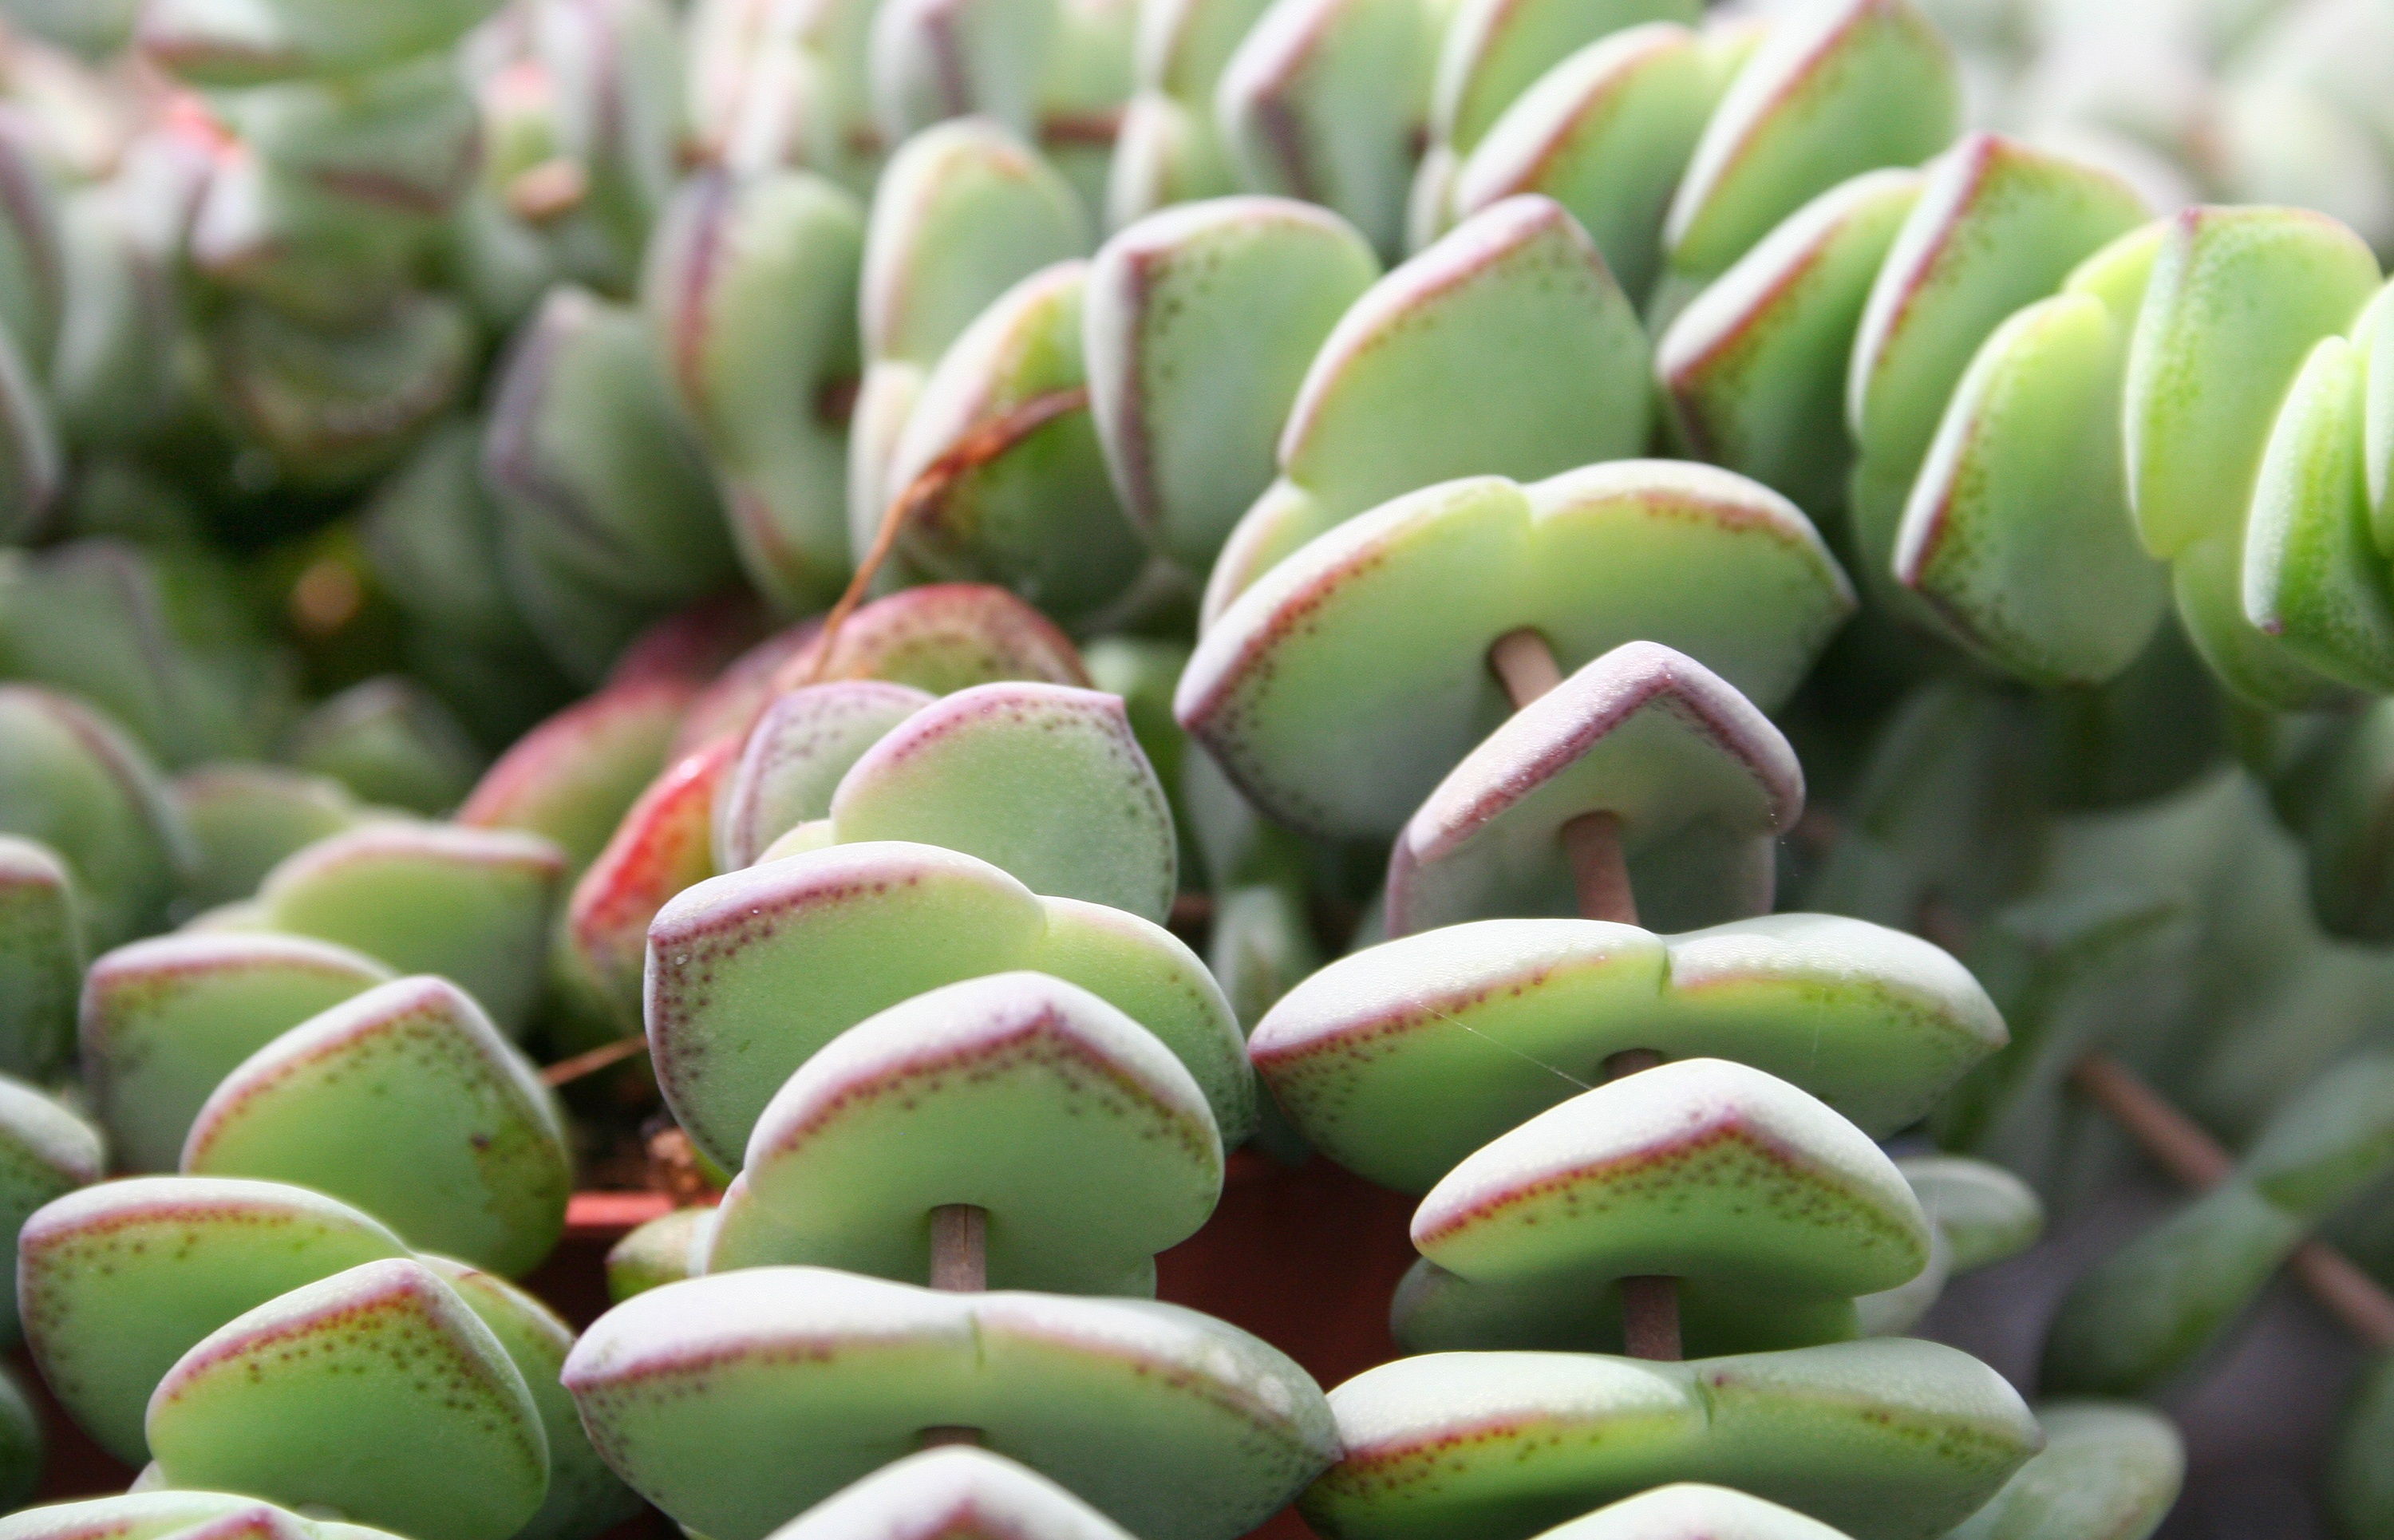
nature, cactus, plant, warm, flower, dry, green, tropical, botany, flora, close up, leaves, south, sunny, exotic, tropics, flowering plant, land plant